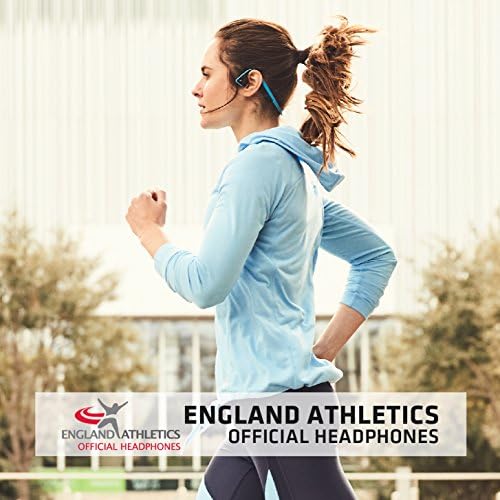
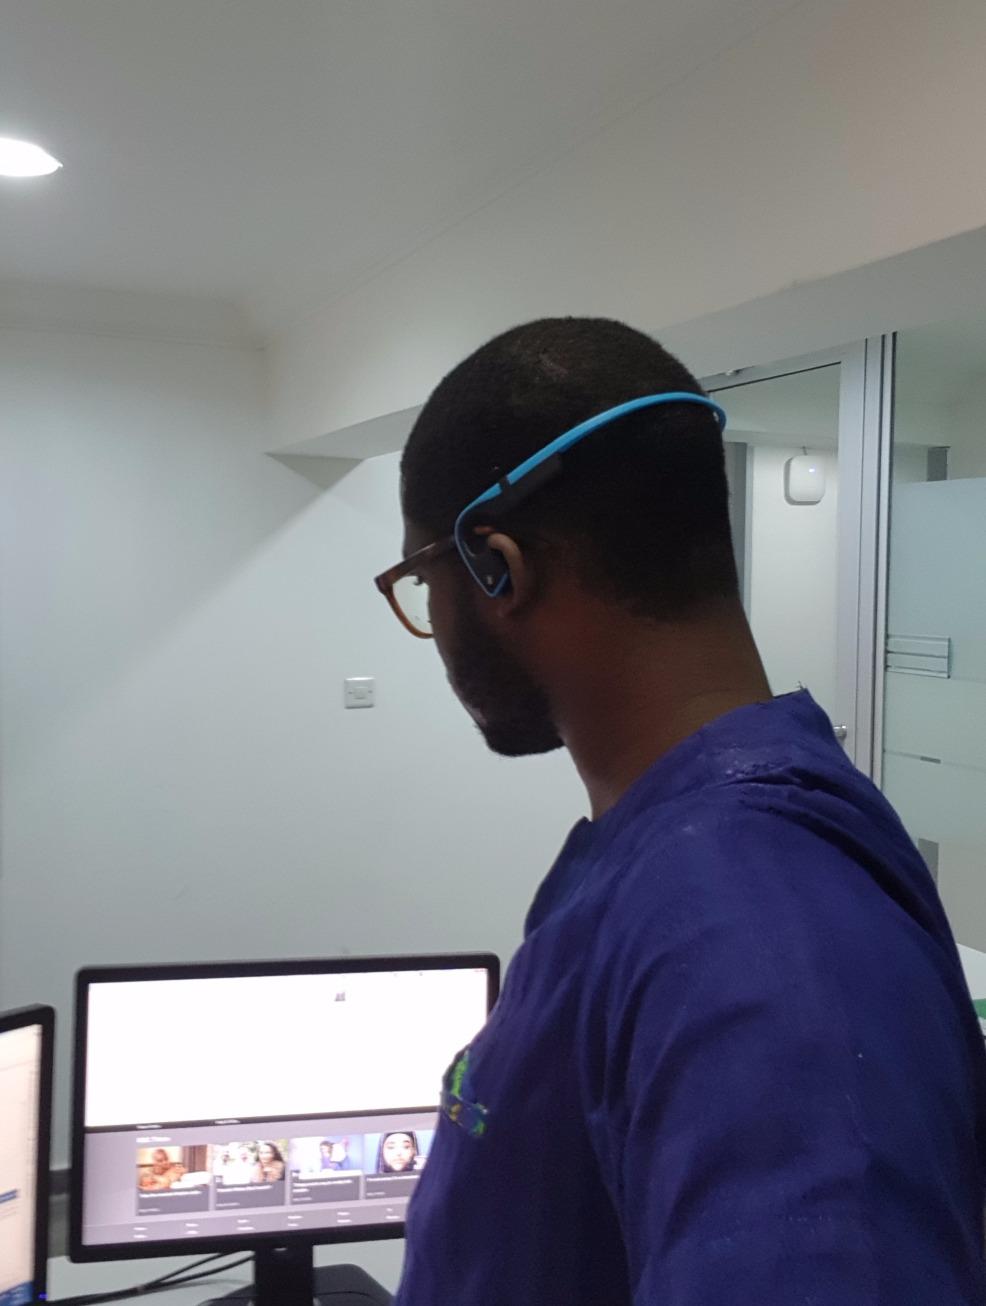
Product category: headphones
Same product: yes